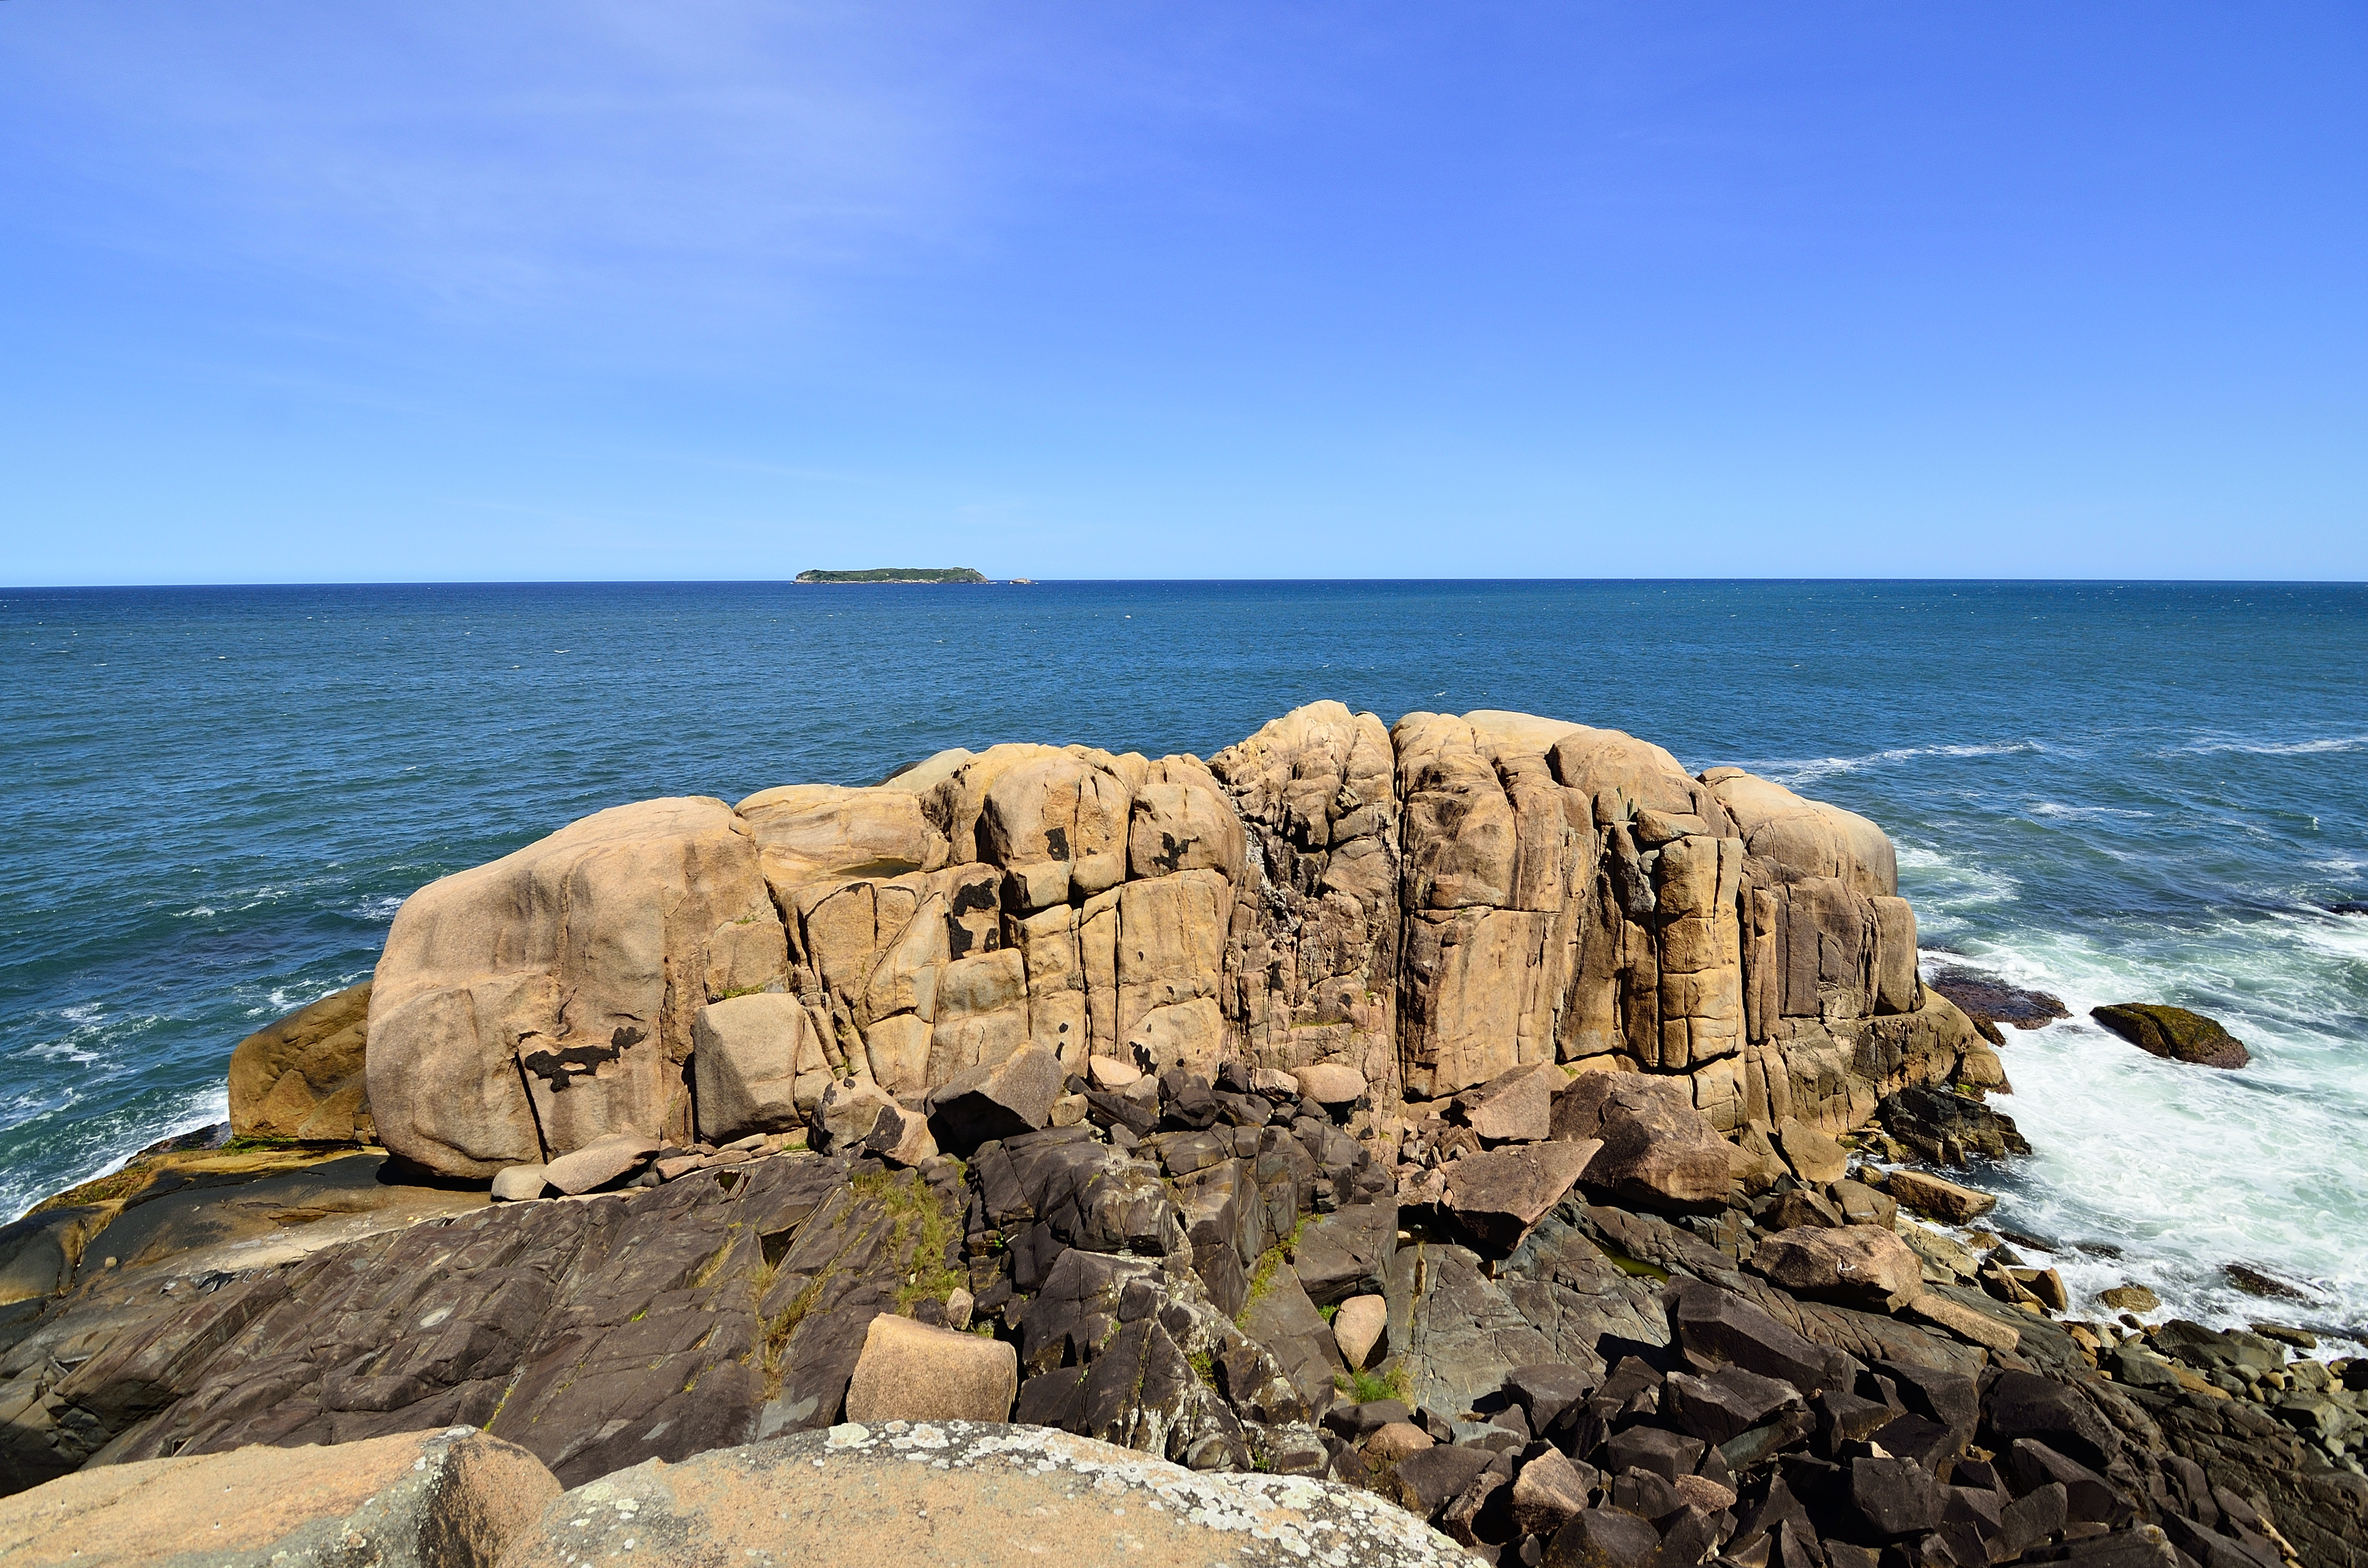
beach, sea, coast, rock, ocean, horizon, shore, wave, vacation, formation, cliff, cove, bay, stack, terrain, material, body of water, arena, mar, verano, sol, praia, nude, florianopolis, floripa, vacaciones, trilha, nudity, nudismo, galheta, cape, islet, landform